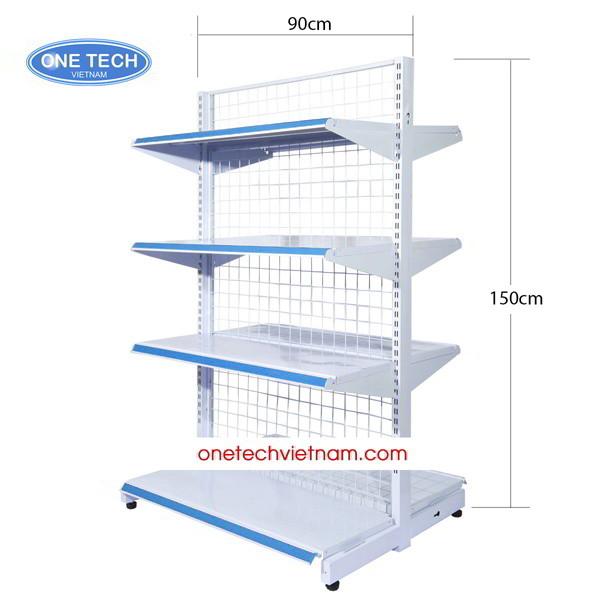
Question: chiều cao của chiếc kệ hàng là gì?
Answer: chiều cao của chiếc kệ hàng là 150 phân